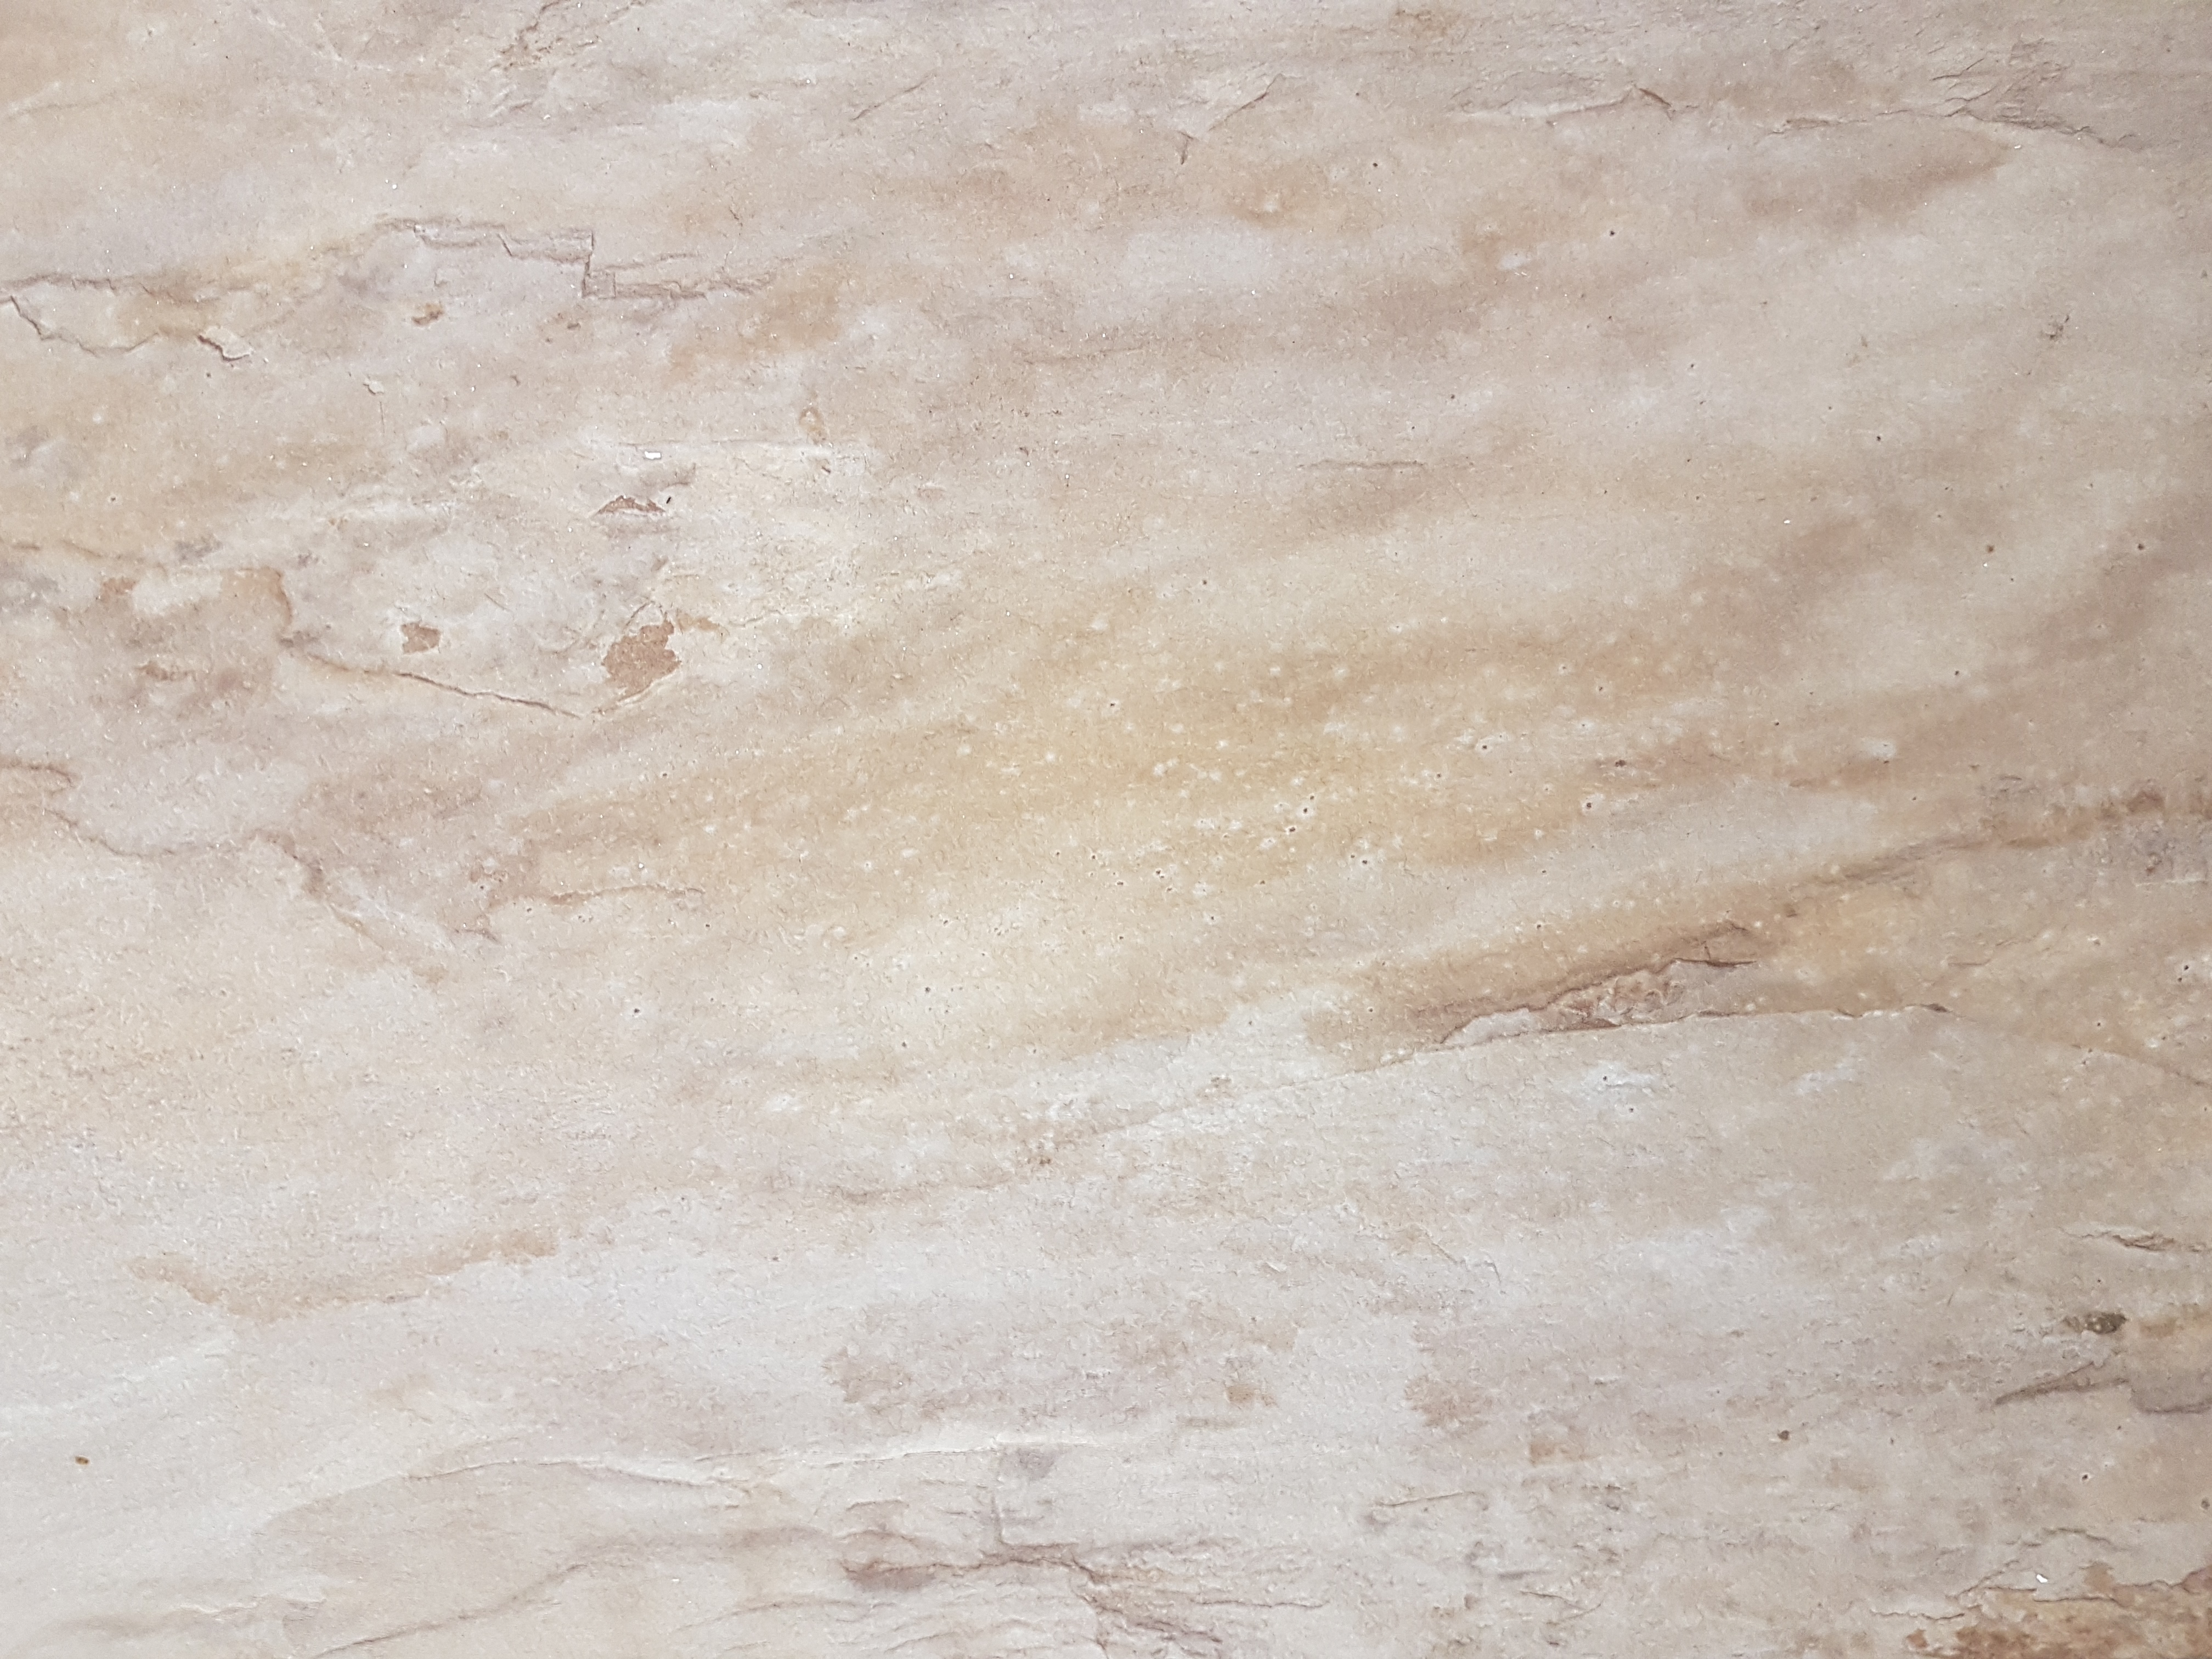
marble, stone, background, texture, brown, wall, surface, floor, pattern, rock, tile, natural, abstract, design, wallpaper, nature, white, architecture, light, black, textured, granite, old, gray, beige, effect, material, detail, interior, vintage, bright, ceramic, closeup, retro, decorative, marbled, art, paper, elegance, grey, grunge, flooring, rectangle, chemical compound, soil, concrete, peach, limestone, paper product, plaster